Al-Maqdisi

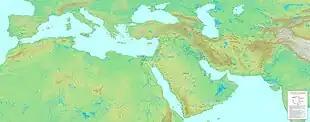
The regions of Islam in the tenth century, based on Al-Maqdisi's work

Though possibly influenced by predecessors al-Jahiz (d. 869), who introduced the "science of countries", and Ibn al-Faqih (fl. 902), al-Maqdisi "surpassed" both "all to the advantage of what certainly should be called a true geography", according to Miquel. Moreover, Miquel surmises that al-Maqdisi "was probably the first to have desired and conceived" true geography as an "original science", an assertion that al-Maqdisi himself makes in the preface of "Aḥsan al-taqāsīm". He belonged to the school known as the "atlas of Islam", inaugurated by Abu Zayd al-Balkhi (d. 934) and developed by Istakhri (d. 957) and al-Maqdisi's contemporary Ibn Hawqal (d. 978).